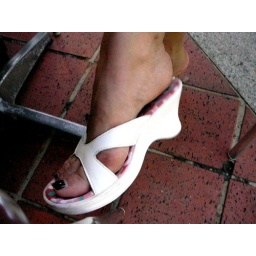
my white shoes by Carlos